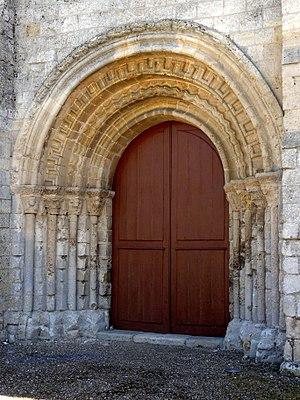
Église Notre-Dame-de-la-Nativité de Lavilletertre - voir titre.
L'église Notre-Dame-de-la-Nativité est une église catholique paroissiale située à Lavilletertre, dans l'Oise, en France. Elle a été édifiée sous plusieurs campagnes rapprochées entre 1135 / 1140 et 1170 environ, et n'a jamais subi de remaniements modifiant son apparence ou sa structure depuis son achèvement. Elle peut donc s'enorgueillir d'une rare unité stylistique, et ses dimensions sont considérables par rapport à la modestie du village. C'est un édifice de plan basilical avec une nef de cinq travées flanquée de bas-côtés, un transept largement débordant et un chœur rectangulaire à chevet plat. La nef et les bas-côtés ont été bâtis en premier lieu, et reflètent le style roman à son apogée. Leur façade occidentale comporte le plus grand portail roman du Vexin français. Même sur les élévations latérales, la décoration est particulièrement aboutie, et prévoit, pour chaque fenêtre, une archivolte moulurée accompagnée d'une frise retombant sur des colonnettes à chapiteaux. À l'intérieur, l'architecture gothique s'annonce déjà par l'application systématique de l'arc brisé sur les grandes arcades et les voûtes, ainsi qu'à travers la composition rigoureuse des piliers fasciculés.